Marti Pellow

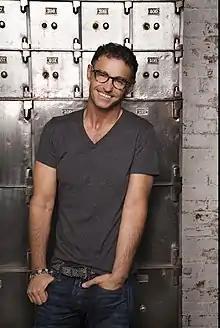
Pellow in 2014

Marti Pellow (born Mark McLachlan; 23 March 1965) is a Scottish singer. He was the lead singer of the pop group Wet Wet Wet for 28 years: from their formation in 1982 until their split in 1997, and again from their reformation in 2004 to his departure in 2017. He has also recorded albums as a solo artist, and performed as an actor in musical theatre productions in both the West End and on Broadway.